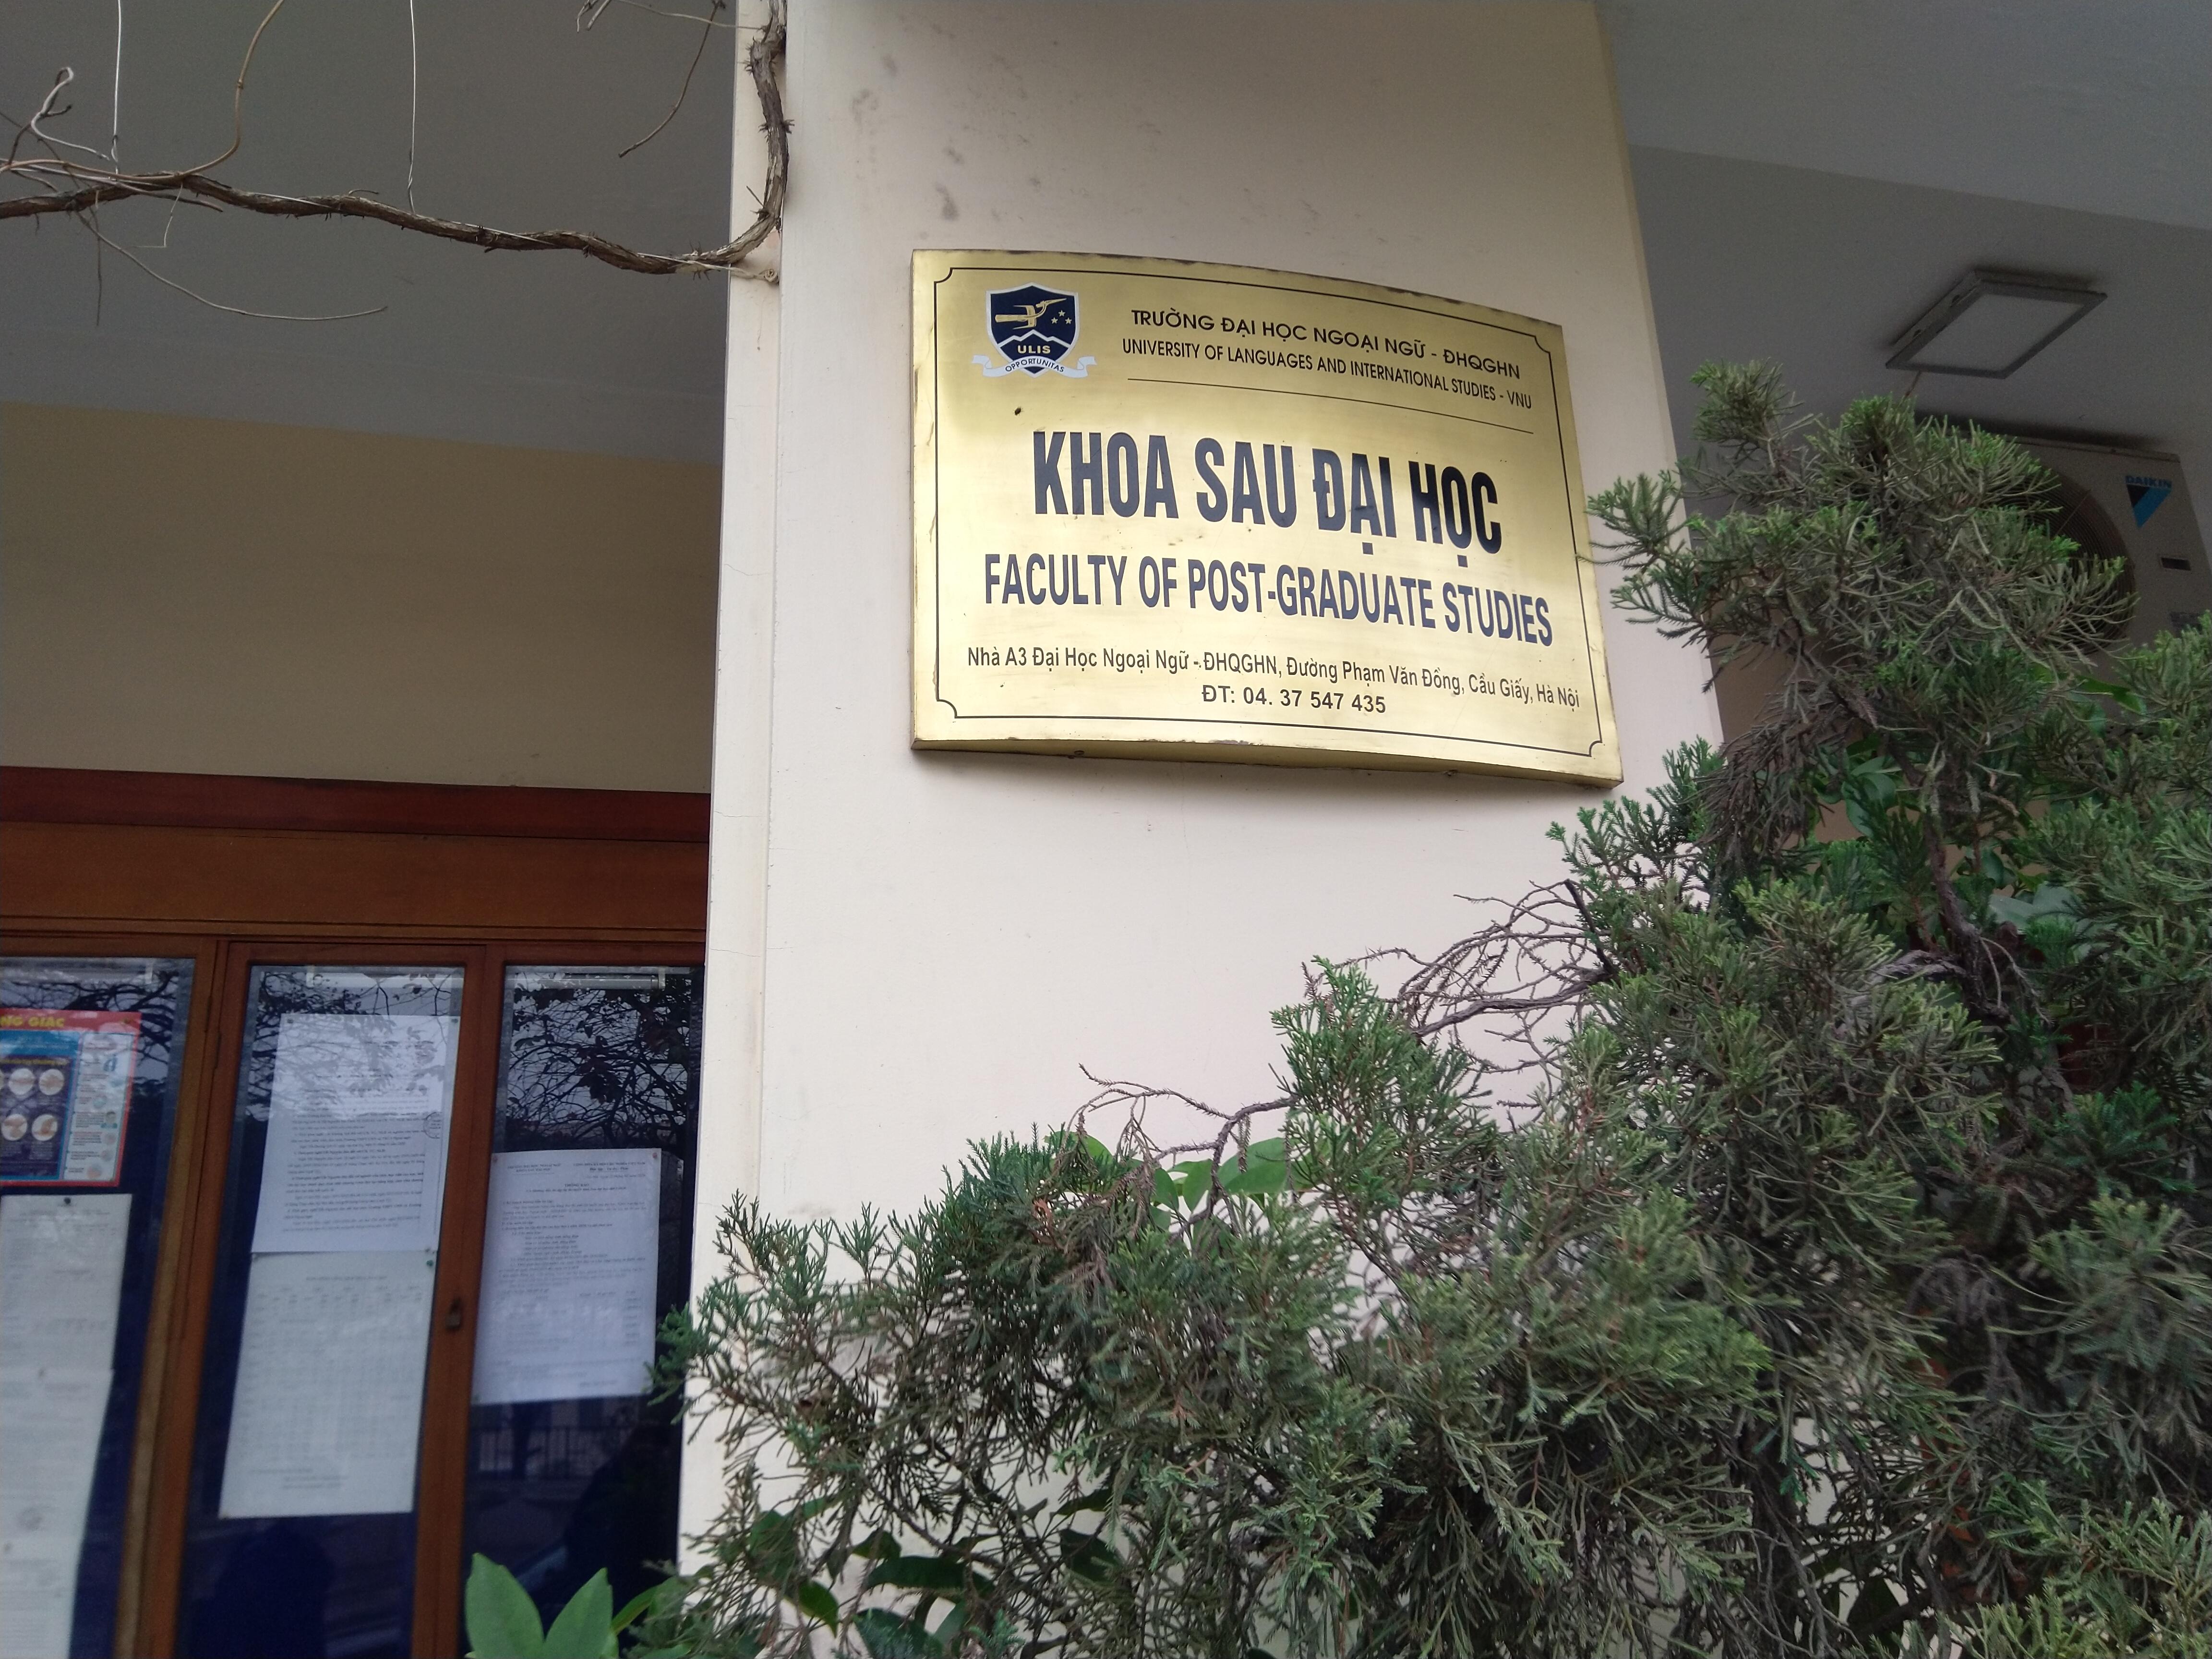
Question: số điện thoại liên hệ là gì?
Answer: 0437547435